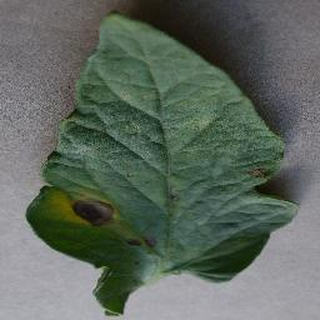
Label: tomato_early_blight